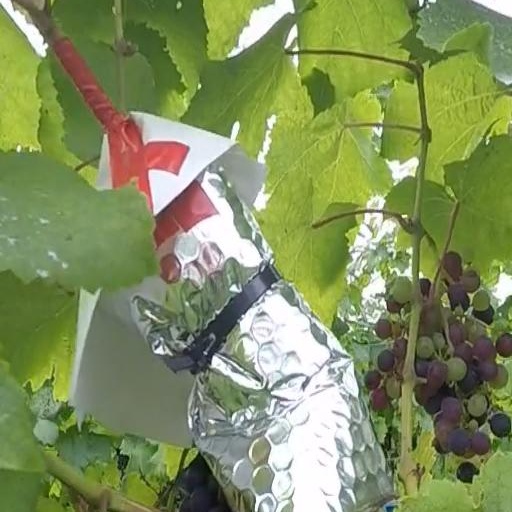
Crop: grape